RBS 23

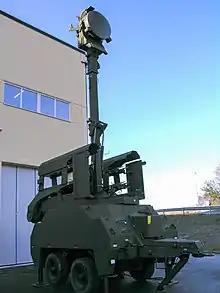
RBS 23 BAMSE

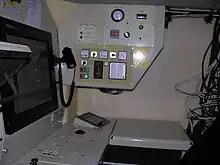
RBS 23 BAMSE interior

The RBS 23, designated BAMSE (Bofors Advanced Missile System Evaluation), is a Swedish medium range, all-weather capable air defense system developed by Bofors and Ericsson Microwave Systems (now both in the Saab group). BAMSE is designed for protection of military facilities, ground forces and high value infrastructures. It is intended to operate against very small and fast targets such as attack missiles, anti-radiation missiles, UAVs and cruise missiles. It can also engage high altitude flying targets. On their web site, Saab mention ground coverage of more than 1,500 km², altitude coverage of 15,000 m and range out to 20 km.